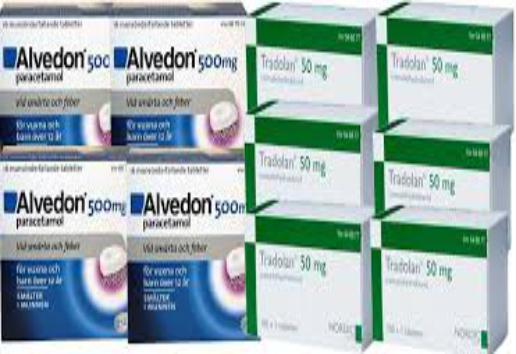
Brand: alvedon
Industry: Medical